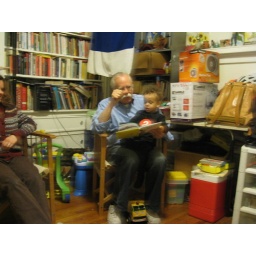
Alice watches Walter (Grandpa) and Kai reading a book together at Kai's home in Oakland